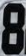
Number: 8